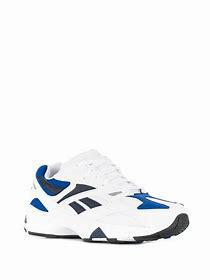
Brand: Reebok
Model: Aztrek 96